Maloja Wind

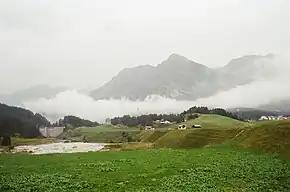
The Maloja Snake

If the dew point in the Maloja Pass is met as a Maloja Wind passes, a low-lying cloud begins to form. The cloud takes on a narrow and elongated form as it is shaped by the walls of the valley, which shear and rotate its flow. This phenomenon is known as the "Maloja Snake", so named because of the long, serpentine shape of the resulting cloud. The Maloja Snake typically forms roughly 500 to 700 metres above ground level, and is roughly 50 metres thick. It travels through the Engadin and generally dissipates over Lake Sils and Lake Silvaplana, but can reach as far as St. Moritz.